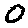
Label: 0